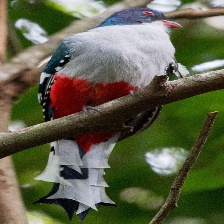
Species: CUBAN TROGON
Scientific name: PRIOTELUS TEMNURUS